Tryptamine

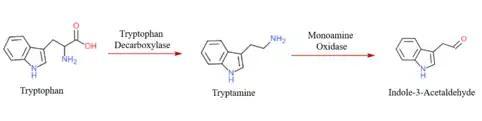
Conversion of tryptophan to tryptamine, followed by its degradation to indole-3-acetic acid.

Tryptamine is known to act as a serotonin receptor agonist, although its potency is limited by rapid inactivation by monoamine oxidases. It has specifically been found to act as a full agonist of the serotonin 5-HT receptor ( = 7.36 ± 0.56nM; E = 104 ± 4%). Tryptamine was of much lower potency in stimulating the 5-HT receptor β-arrestin pathway ( = 3,485 ± 234nM; E = 108 ± 16%). In contrast to the 5-HT receptor, tryptamine was found to be inactive at the serotonin 5-HT receptor.